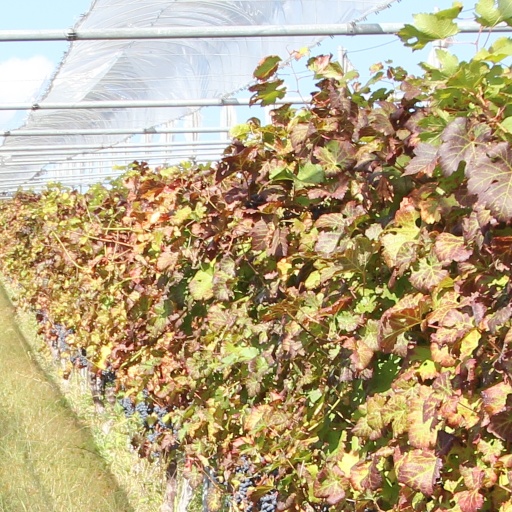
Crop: grape